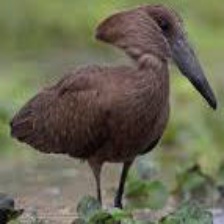
Species: HAMERKOP
Scientific name: SCOPUS UMBRETTA